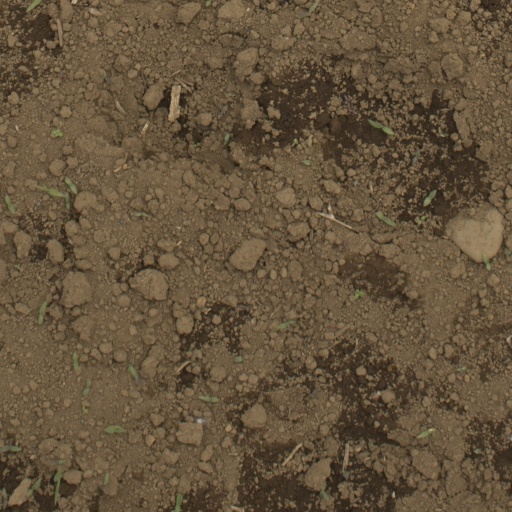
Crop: Jerusalem artichoke